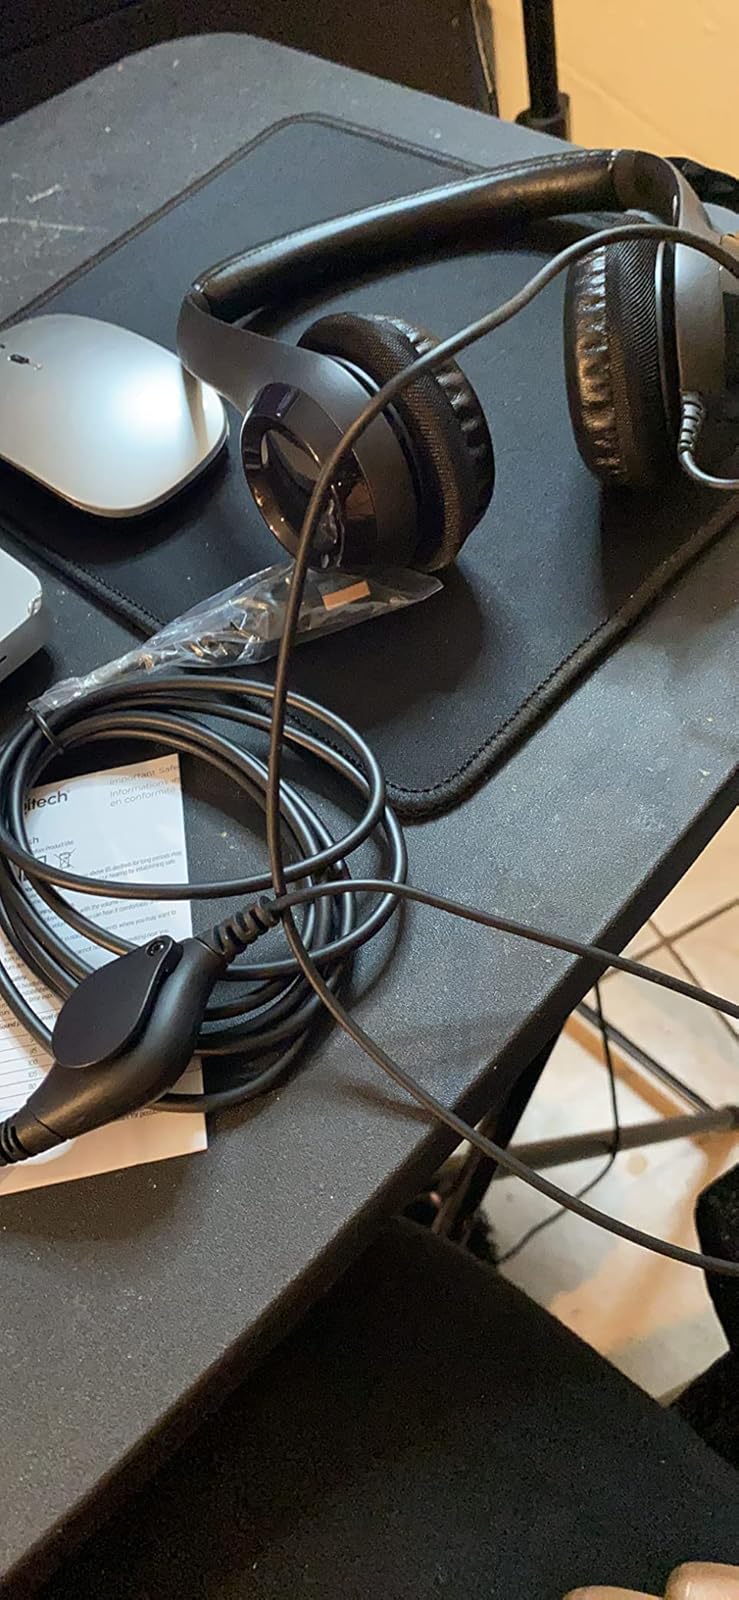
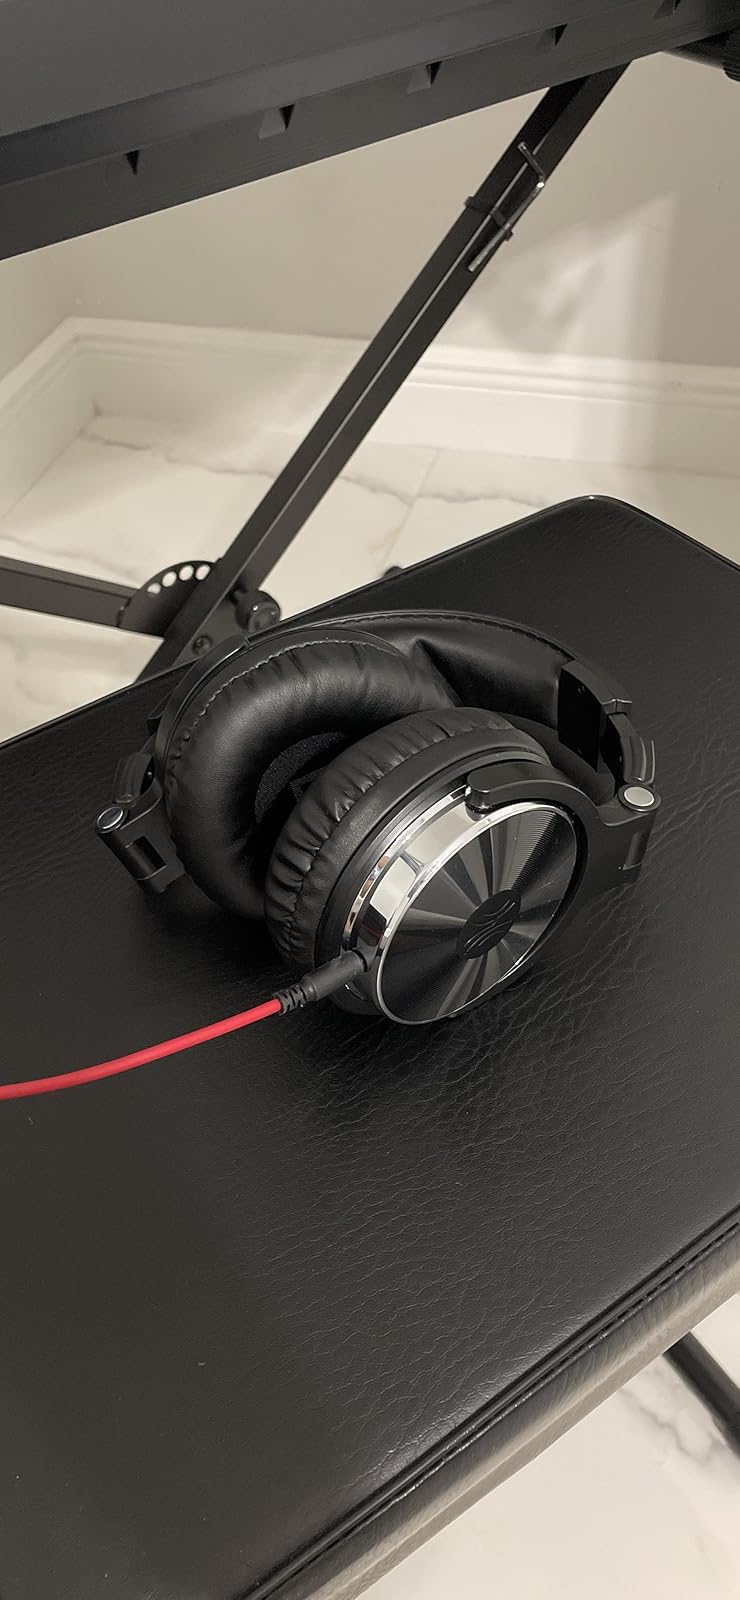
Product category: headphones
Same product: no